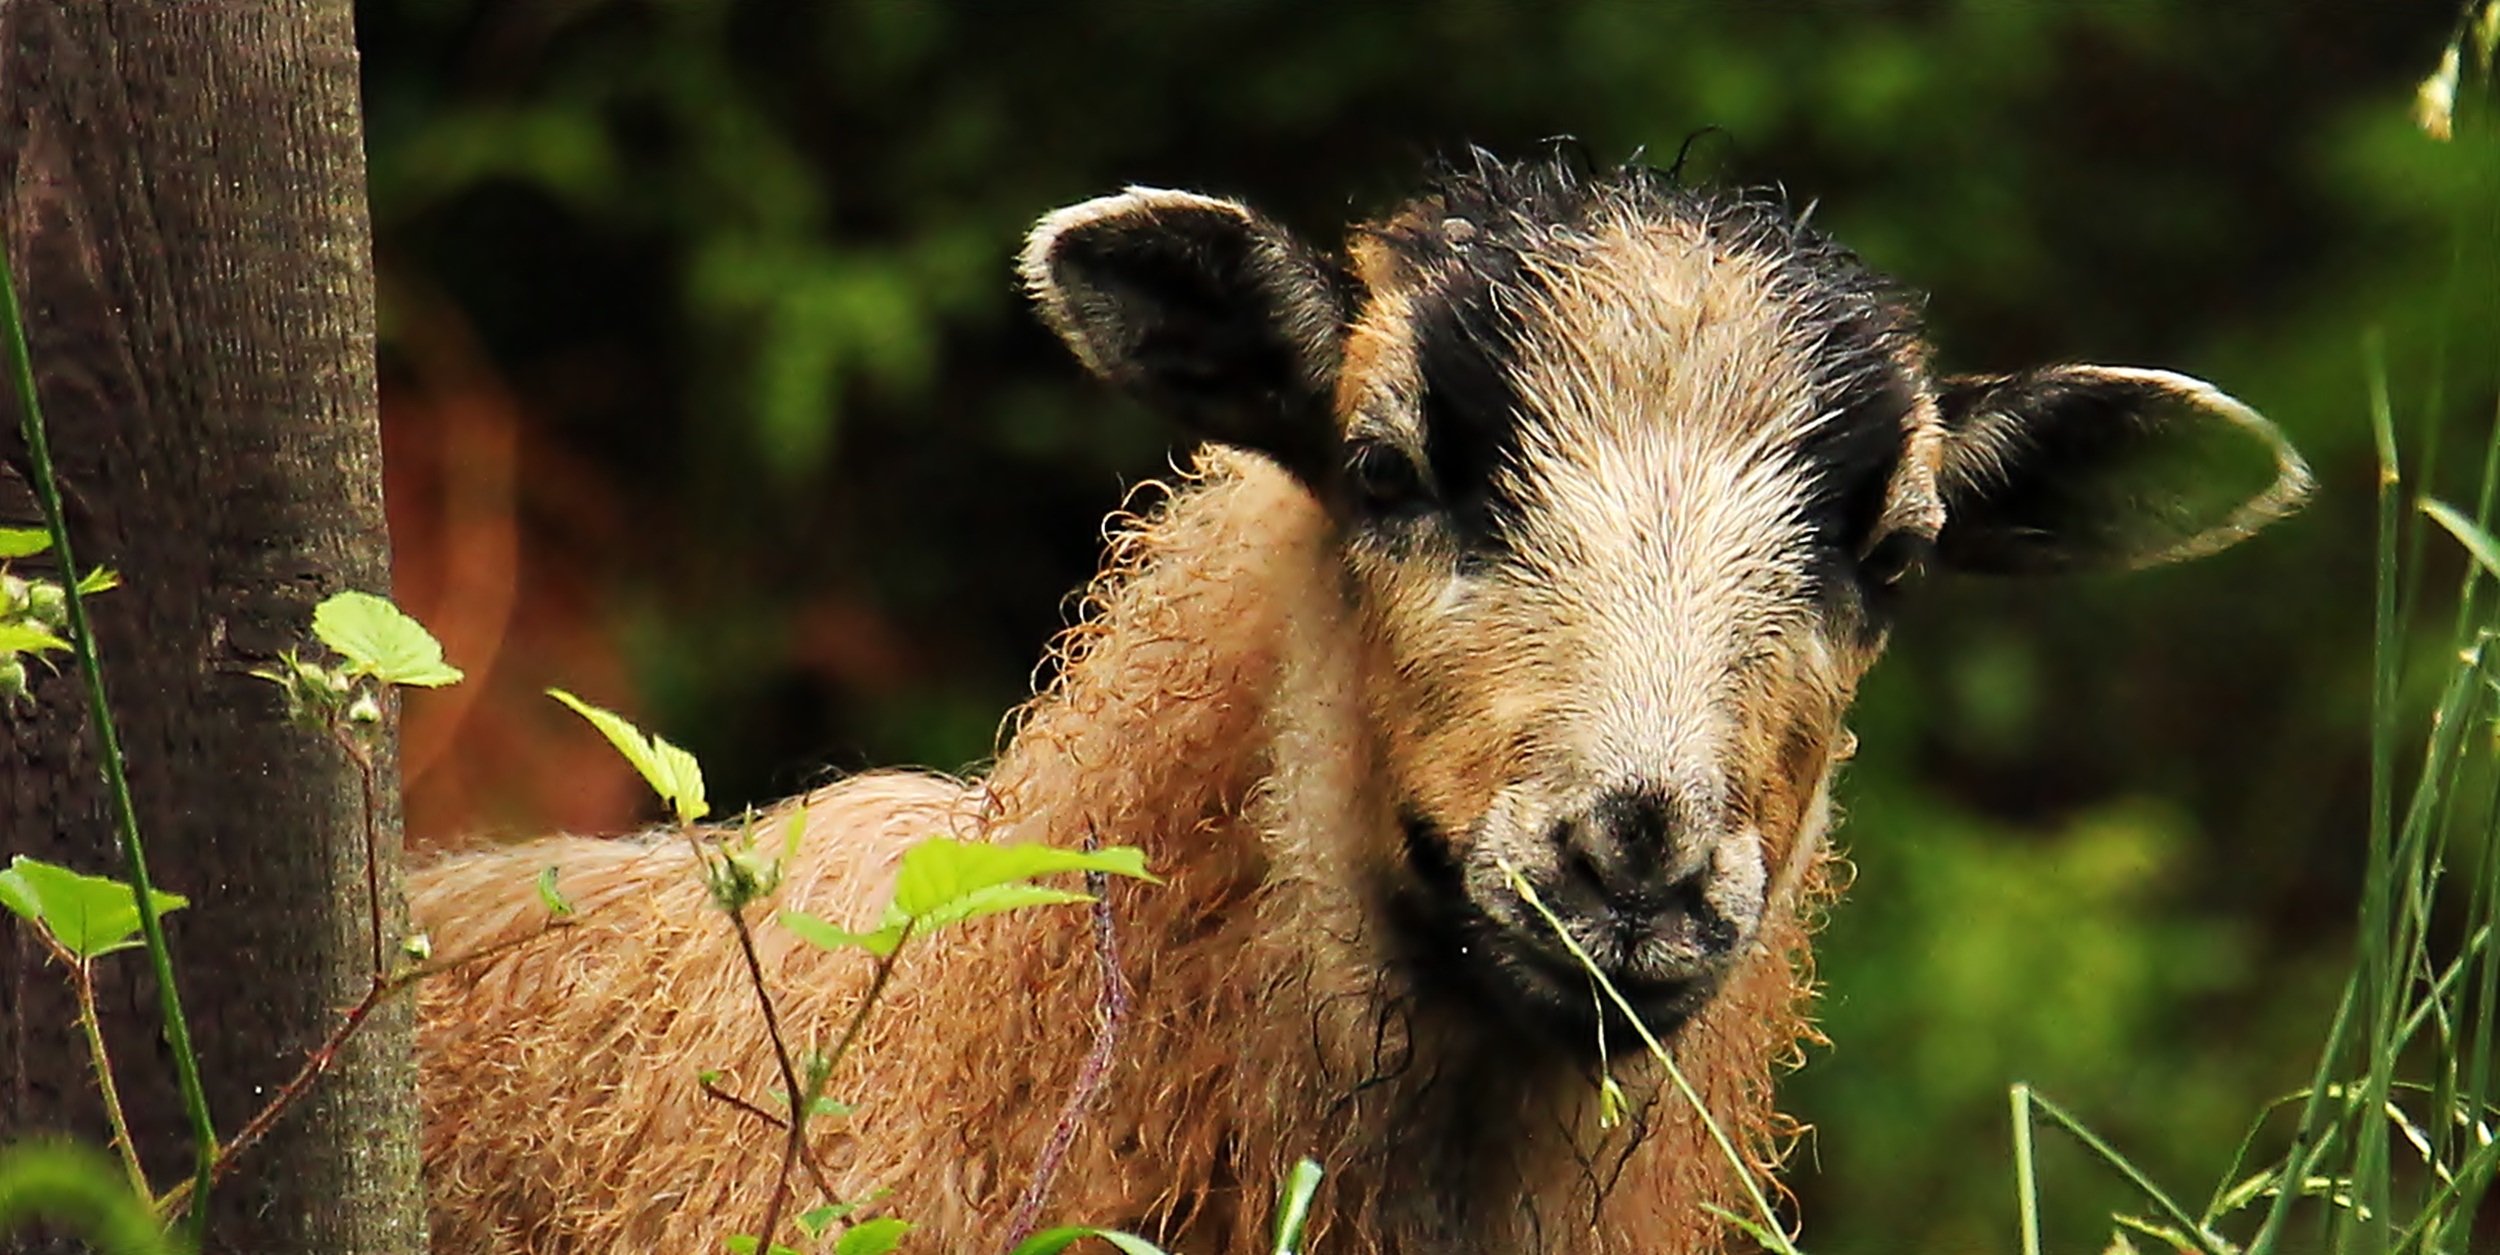
nature, grass, meadow, sweet, cute, wildlife, goat, young, spring, pasture, grazing, livestock, sheep, small, mammal, agriculture, wool, fauna, lamb, goats, animals, vertebrate, animal world, young animal, sch fchen, cattle like mammal